In Defense of Global Capitalism

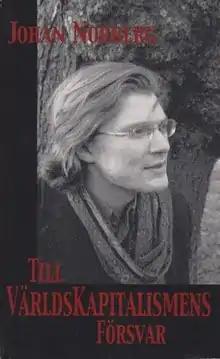
First edition (Swedish)

In Defense of Global Capitalism (in Swedish: "Till världskapitalismens försvar") is a book by Swedish writer Johan Norberg promoting economic globalization and free trade. The book was originally published in May 2001 by the Swedish think tank Timbro. Since then, a number of translations into other languages have followed.